Juan José (play)

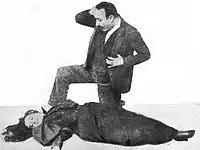
An 1895 performance of the play

Juan José is an 1895 melodramatic play by the Spanish writer Joaquín Dicenta. It was first staged at the Teatro de la Comedia in Madrid on 25 October 1895. The film adaptation became noted for its subversive social criticism and was often banned. A tradition developed of staging the play on May Day. Between 1895 and 1939 it was estimated to be the second most performed play in Spain.